Luis Fernando Suárez

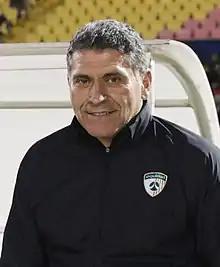
Luis Fernando Suárez managing La Equidad in 2018

Luis Fernando Suárez Guzmán (born 23 December 1959) is a Colombian football manager and former player who played as a defender. Suárez has managed in six Latin American countries: Colombia, Ecuador, Peru, Honduras, Mexico and Costa Rica.